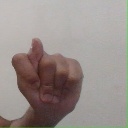
अक्षर: ट